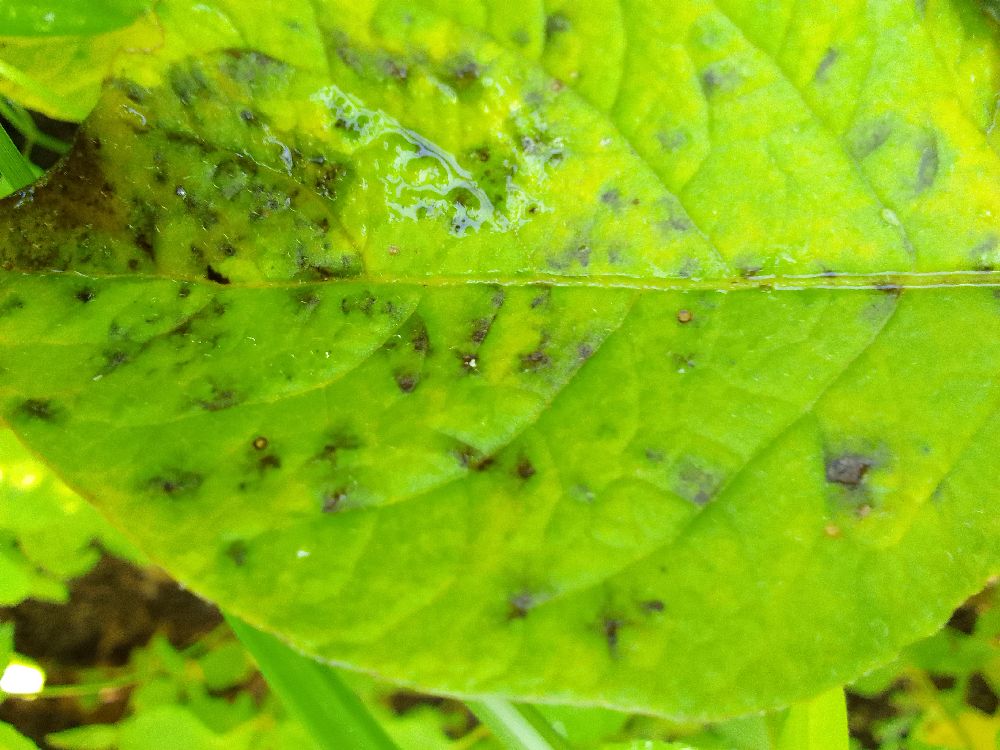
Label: Early blight